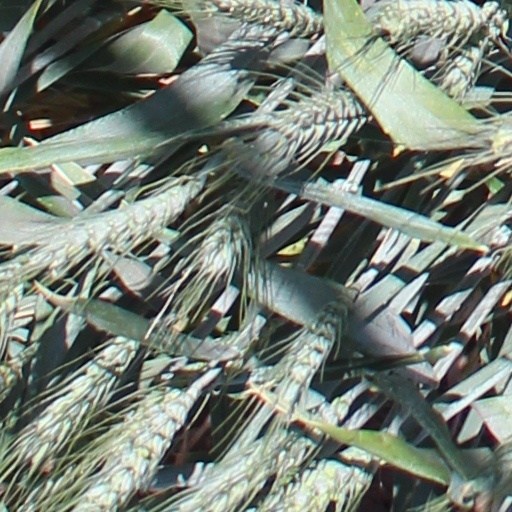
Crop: wheat